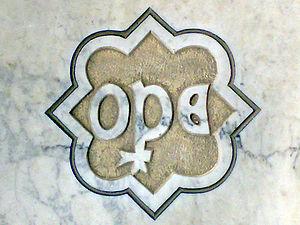
Le musée des Œuvres de la cathédrale de Pise en Toscane, se trouve sur la Piazza del Duomo, dans le bâtiment où se trouvait au XIIIᵉ siècle la salle du chapitre de la cathédrale. Il fut inauguré en 1986 pour conserver le trésor de la cathédrale ainsi que les éléments des monuments sacrés déplacés pour des raisons de restauration et de sauvegarde et qui nécessitaient un espace pour leur exposition publique.